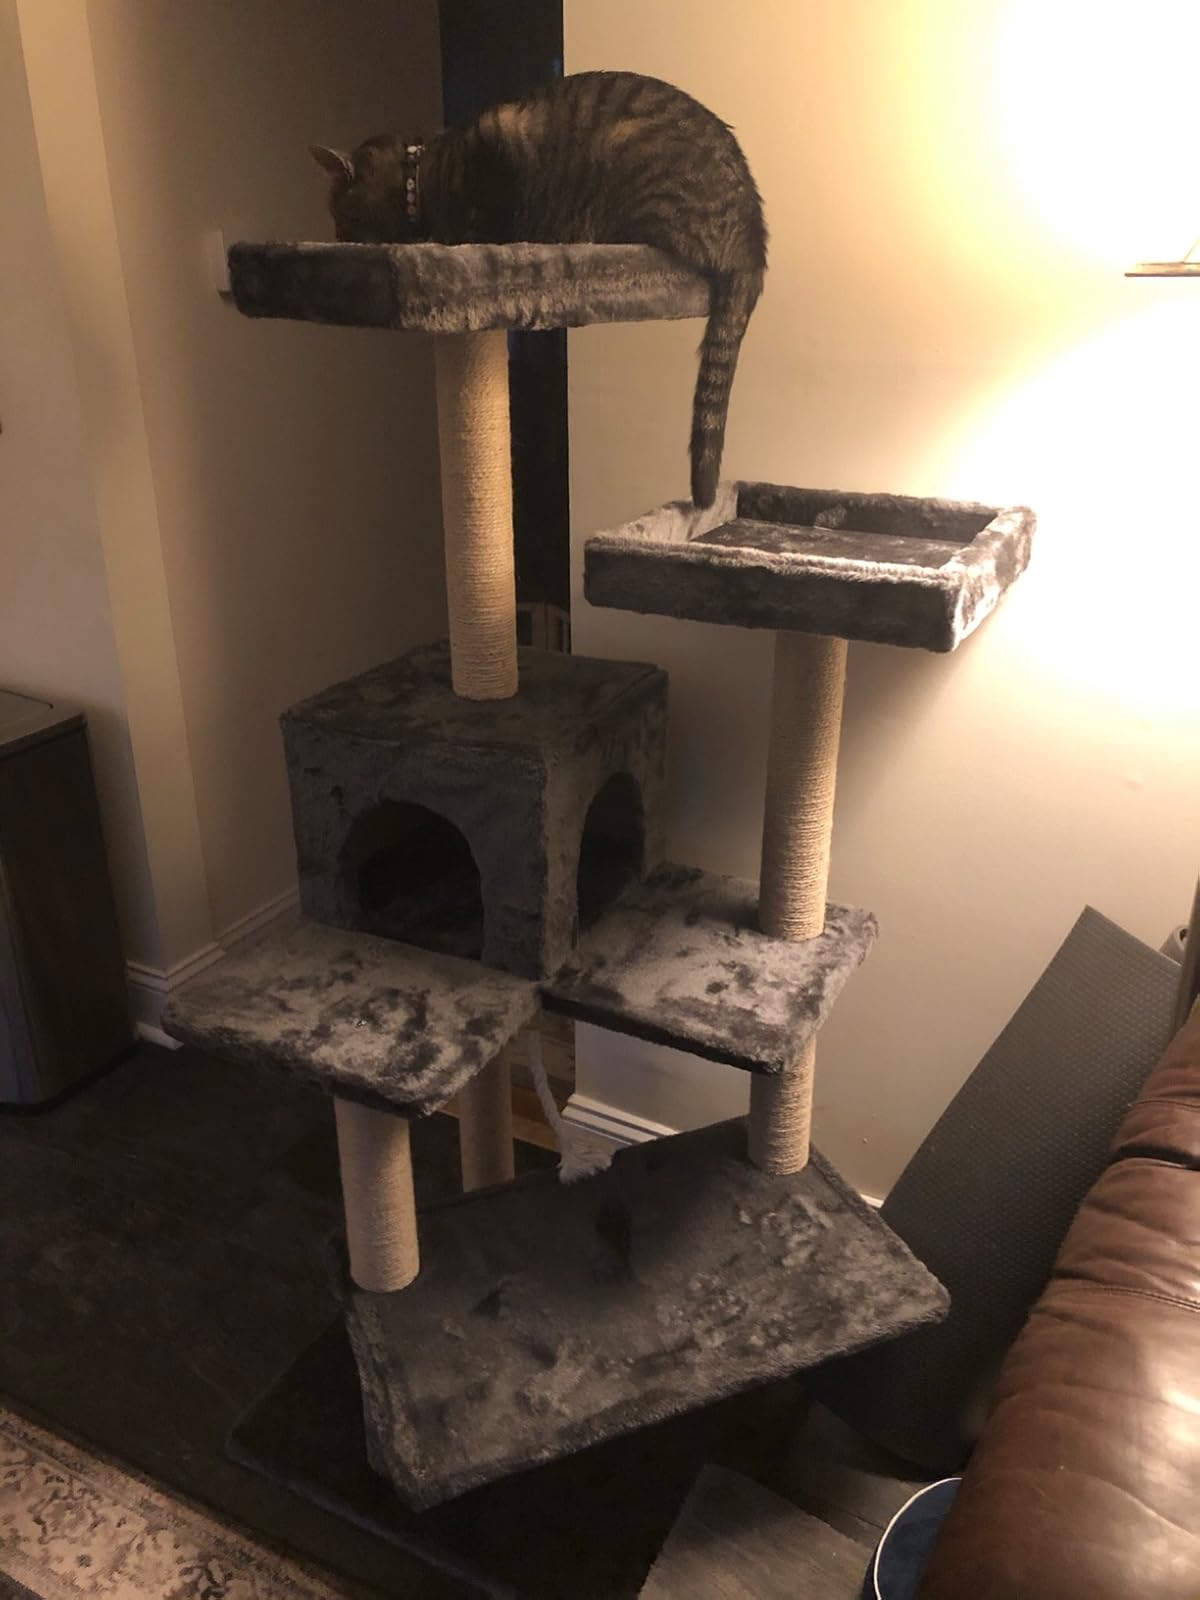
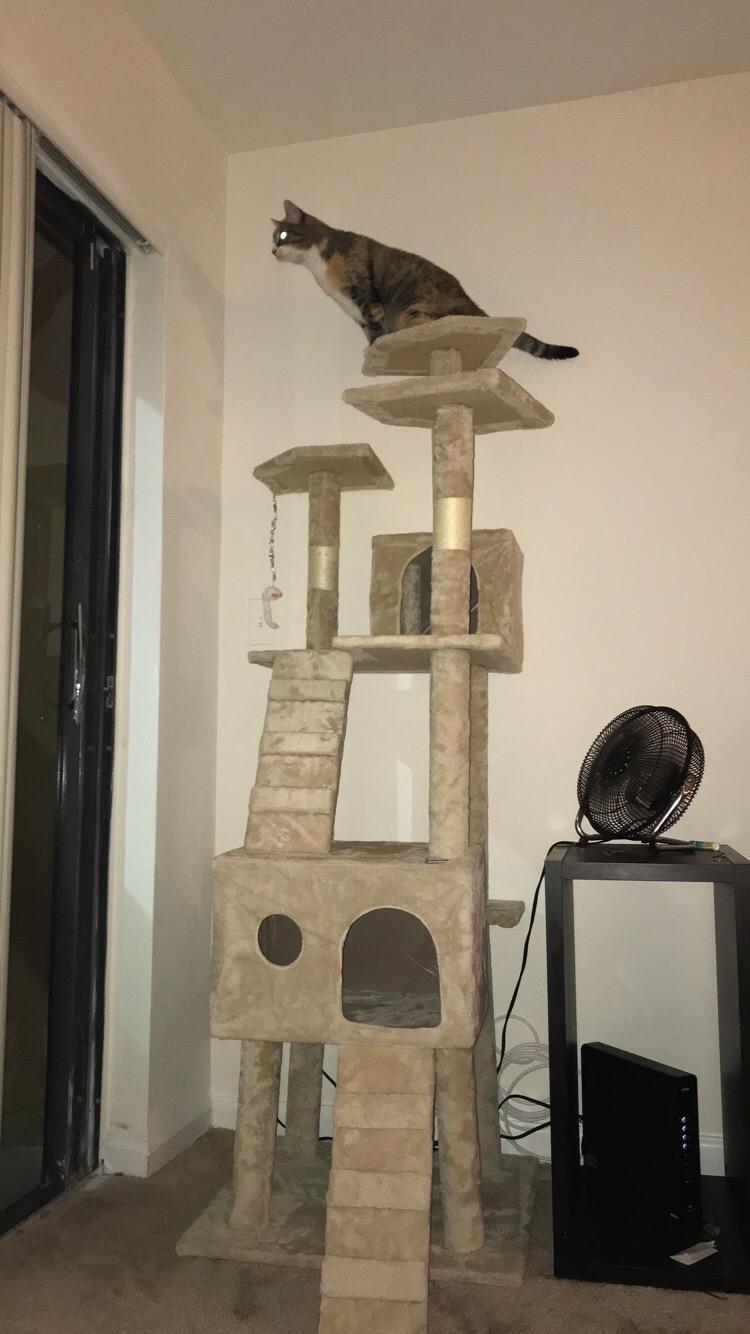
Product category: items_cat tree
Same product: no